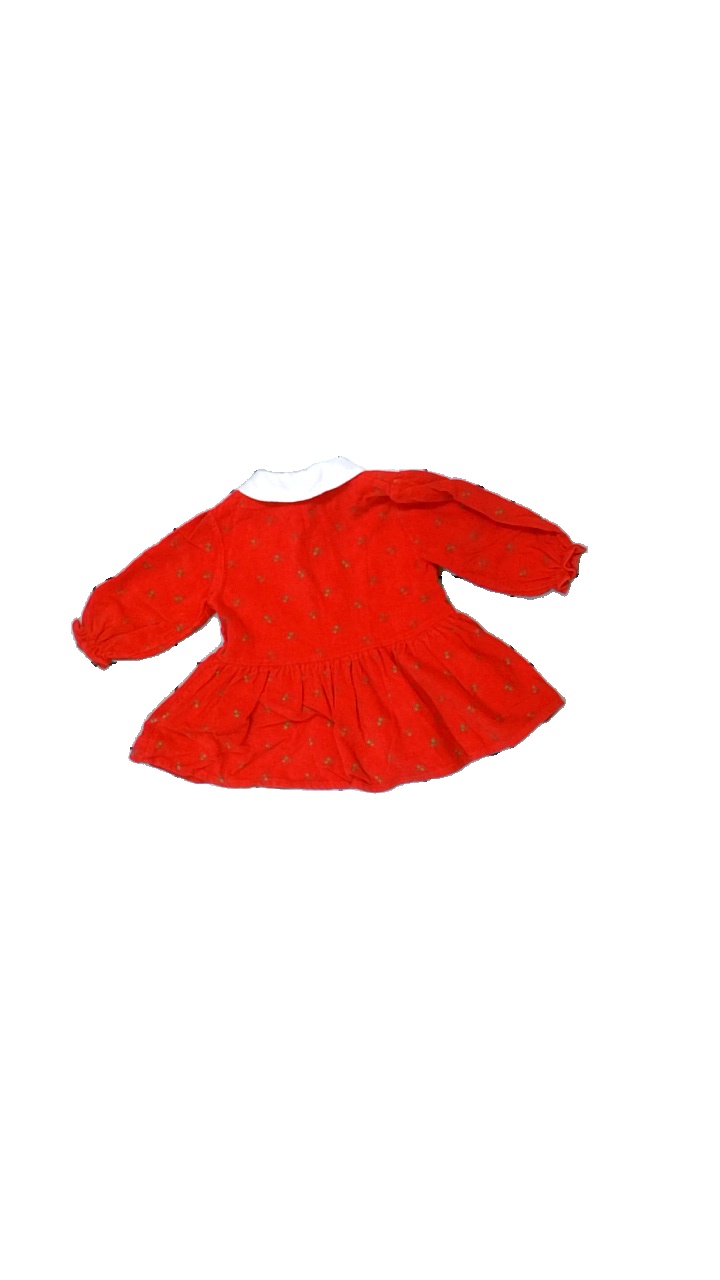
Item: Dress (Children)
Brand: Åhlens
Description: röd klänning med blommor på
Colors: Red, White, Brown
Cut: Regular
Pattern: Floral print
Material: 100% cotton
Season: All
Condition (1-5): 5
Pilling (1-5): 5
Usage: Reuse
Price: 50-100